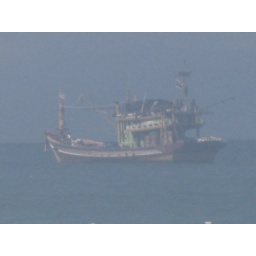
thought this little boat was cute in a decrepid and shanty way.